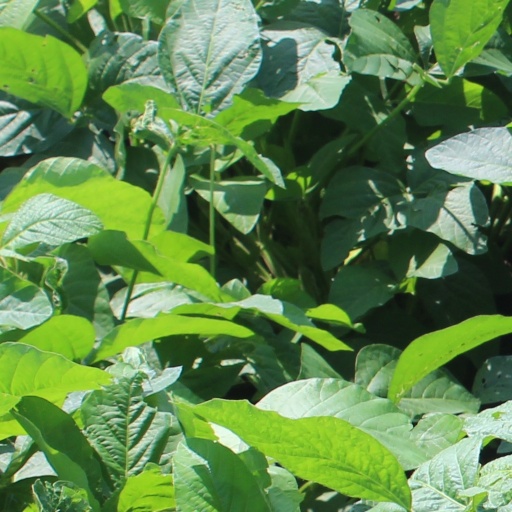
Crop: soybean